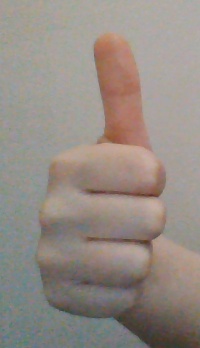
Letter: aleff